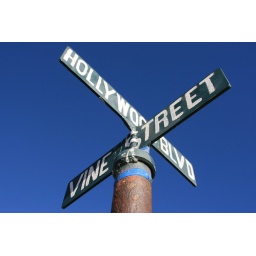
Cloesup of the Hollywood and Vine street sign in the Anza-Borrego Desert State Park